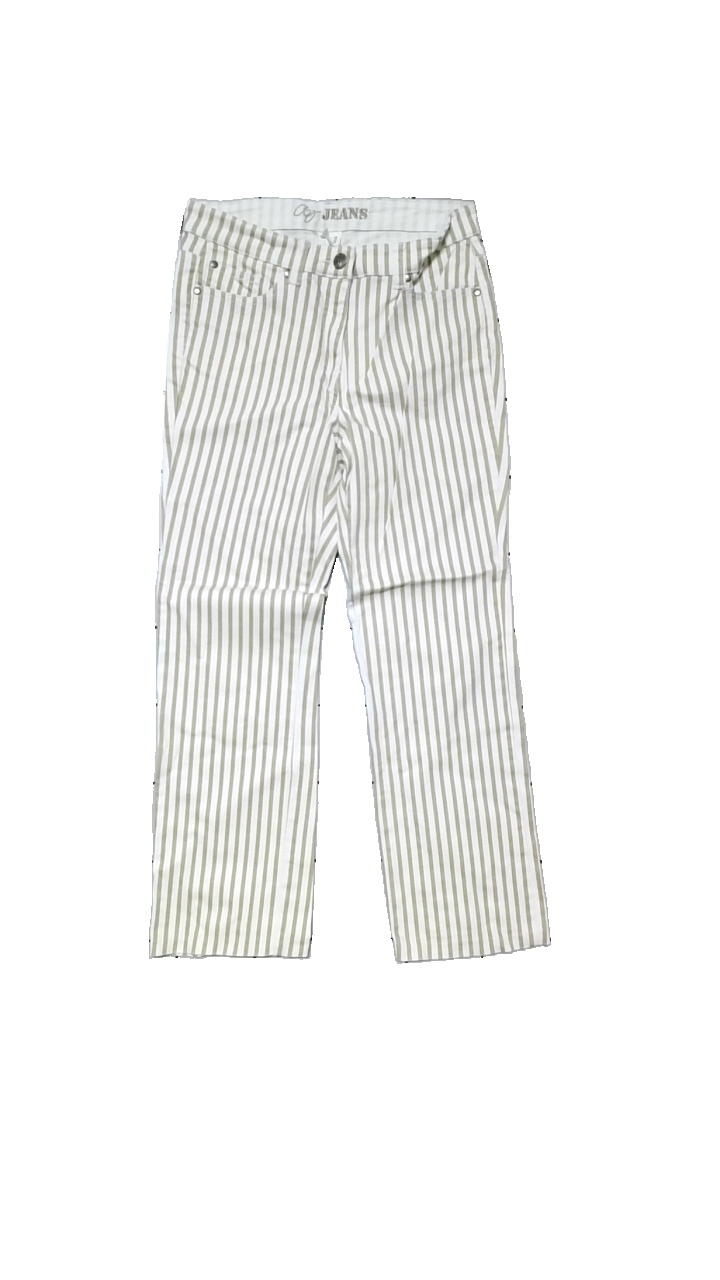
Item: Jeans (Ladies)
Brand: Missing
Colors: Beige, White
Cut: Regular
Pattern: Striped
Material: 98%cotton, 2%elastane
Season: Summer
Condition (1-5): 4
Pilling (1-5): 4
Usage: Reuse
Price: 100-150